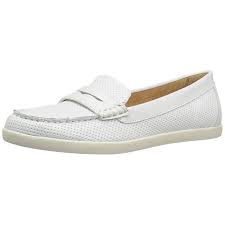
Label: Boat